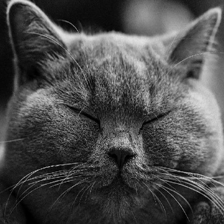
Label: animals